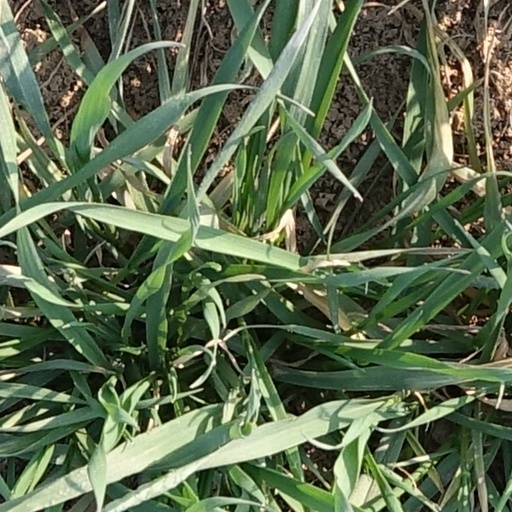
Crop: wheat